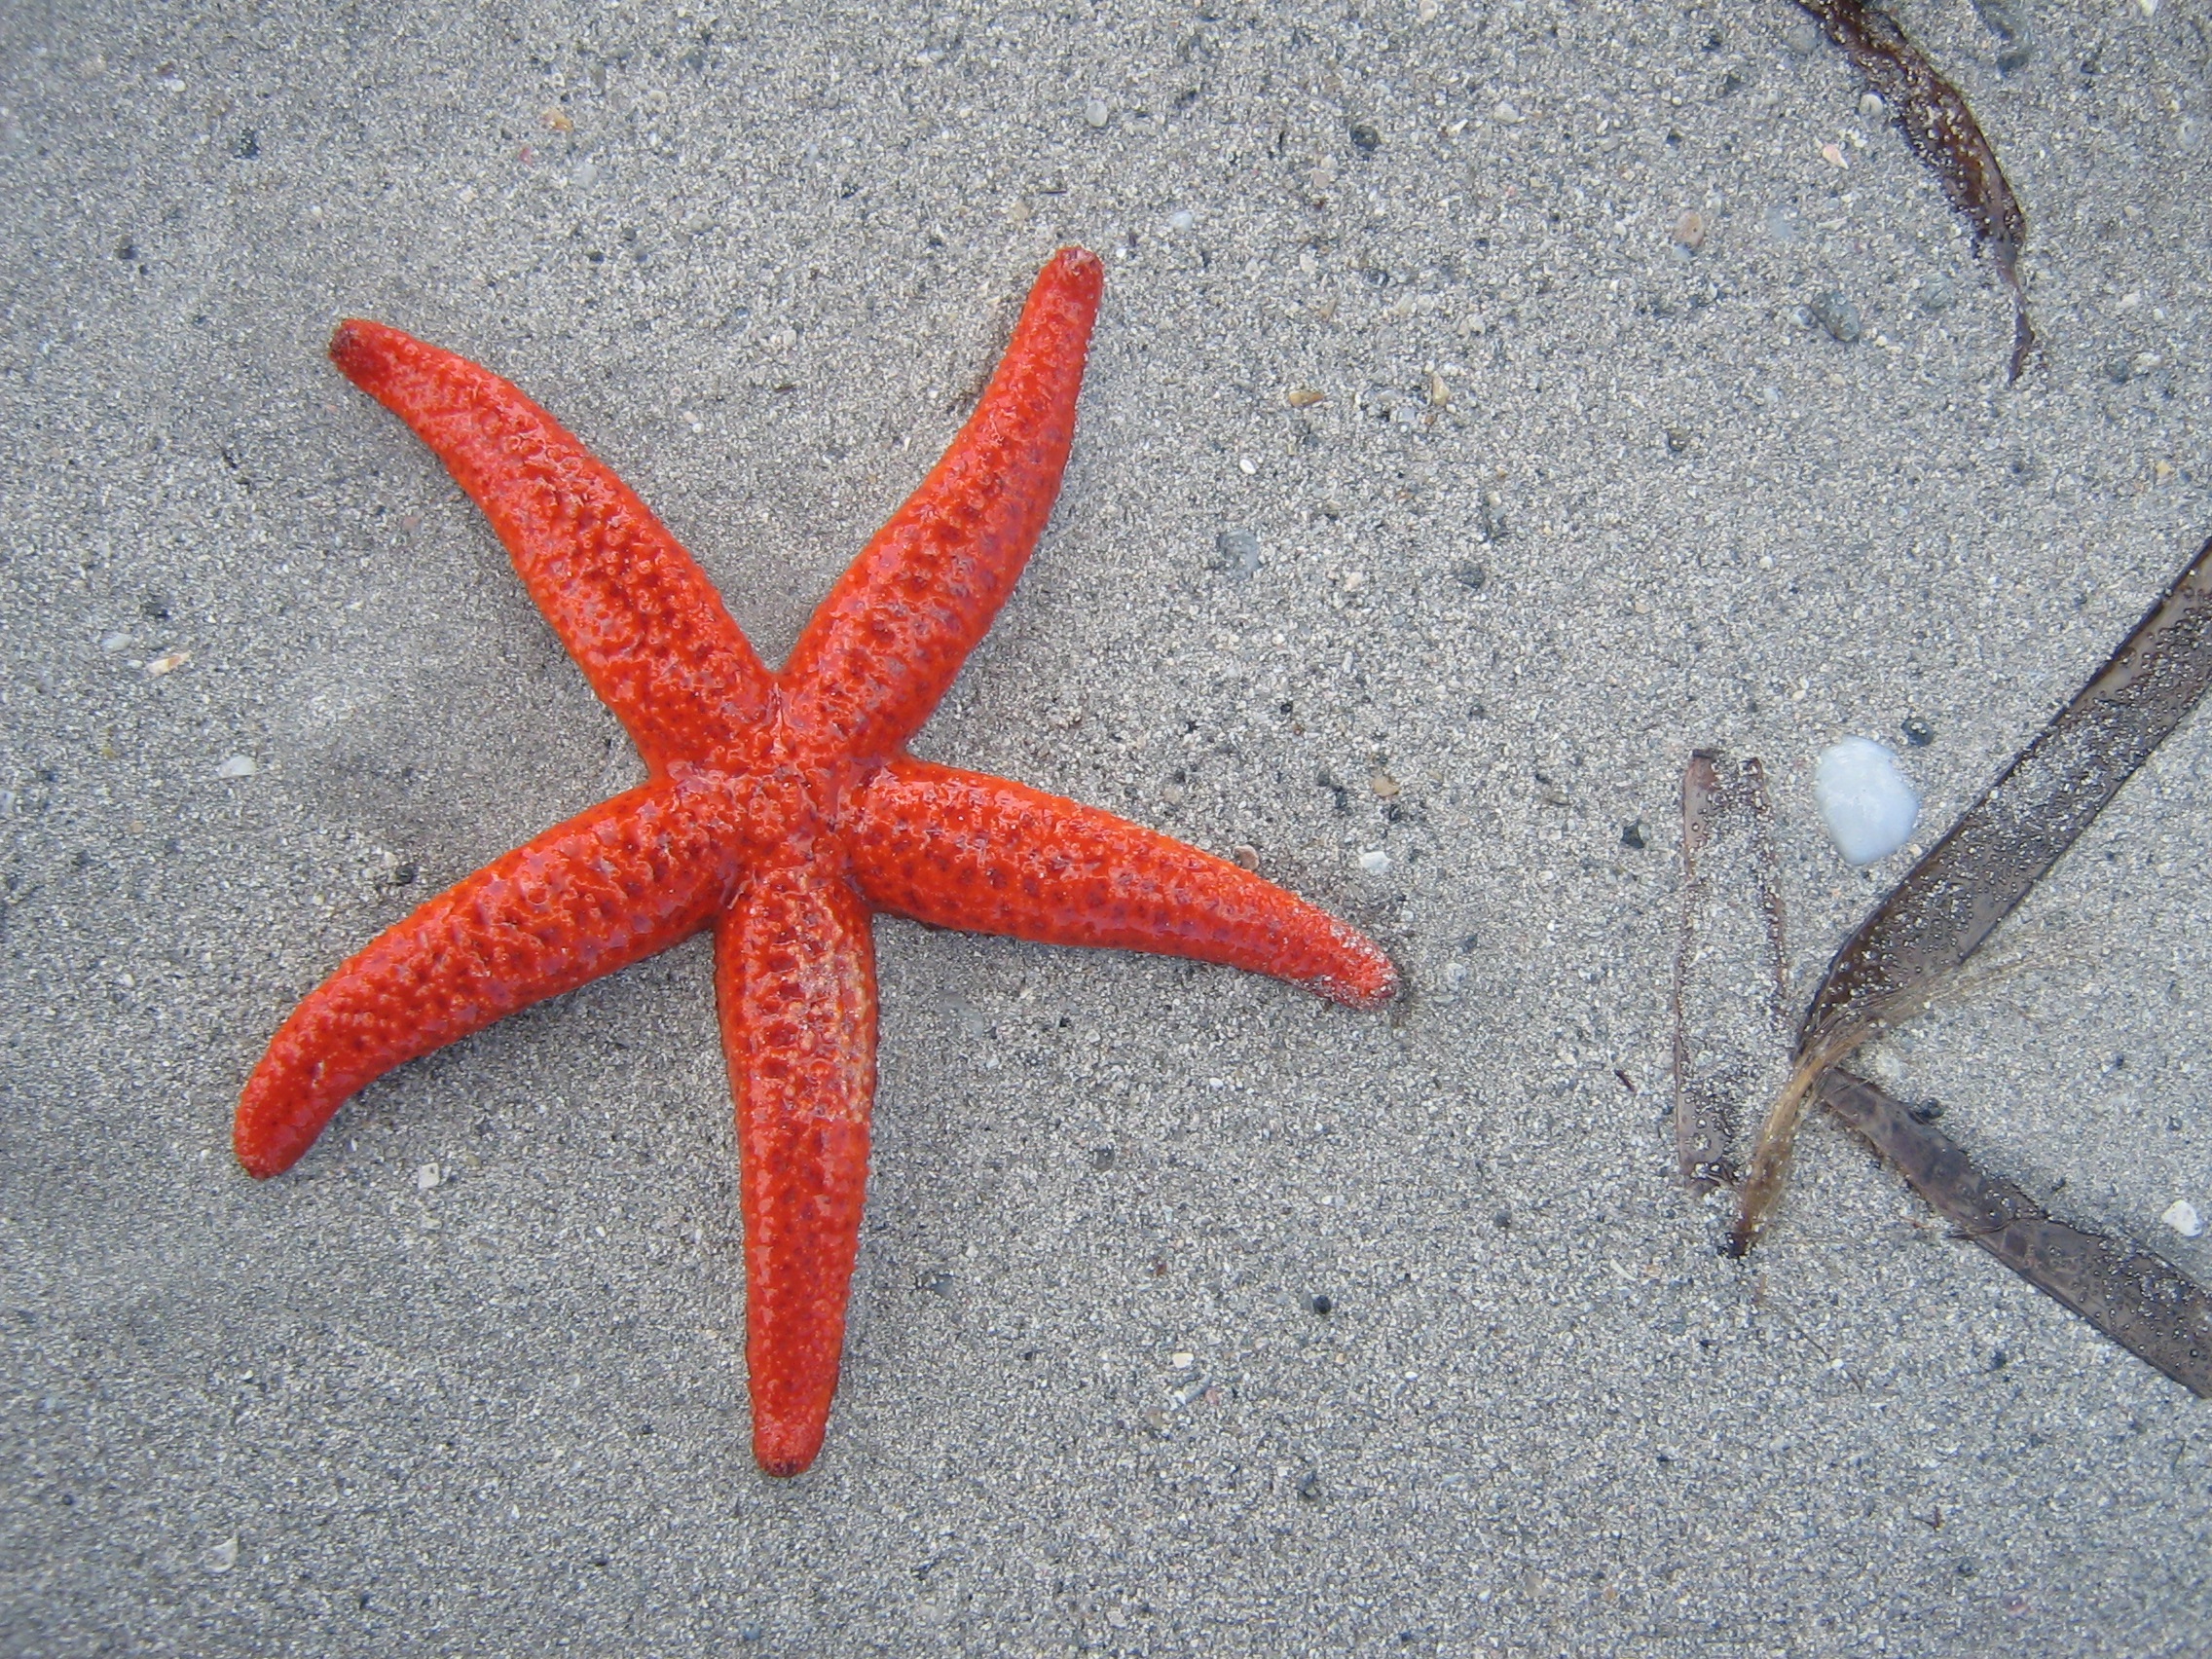
beach, sea, sand, red, contrast, close, starfish, invertebrate, marine life, creature, aquatic animal, echinoderm, marine biology, marine invertebrates